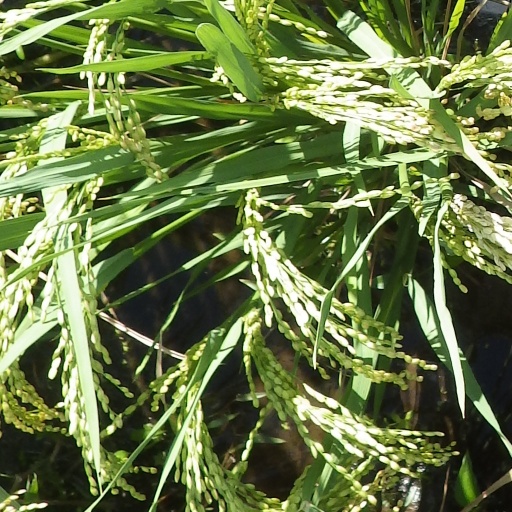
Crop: rice